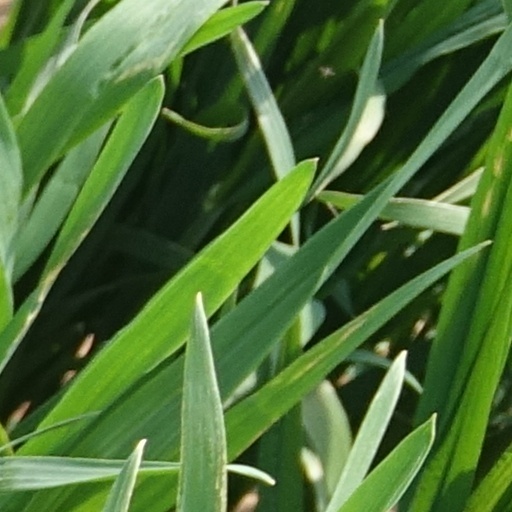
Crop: wheat